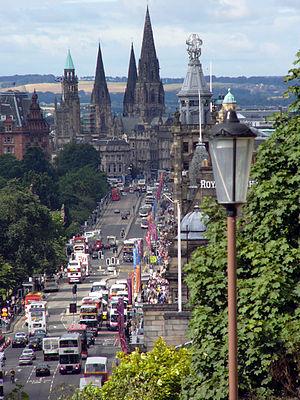
Édimbourg /edɛ̃buʁ/ est une ville d'Écosse au Royaume-Uni.